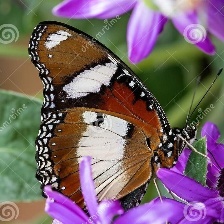
Species: DANAID EGGFLY
Butterfly family (ImageNet category): monarch